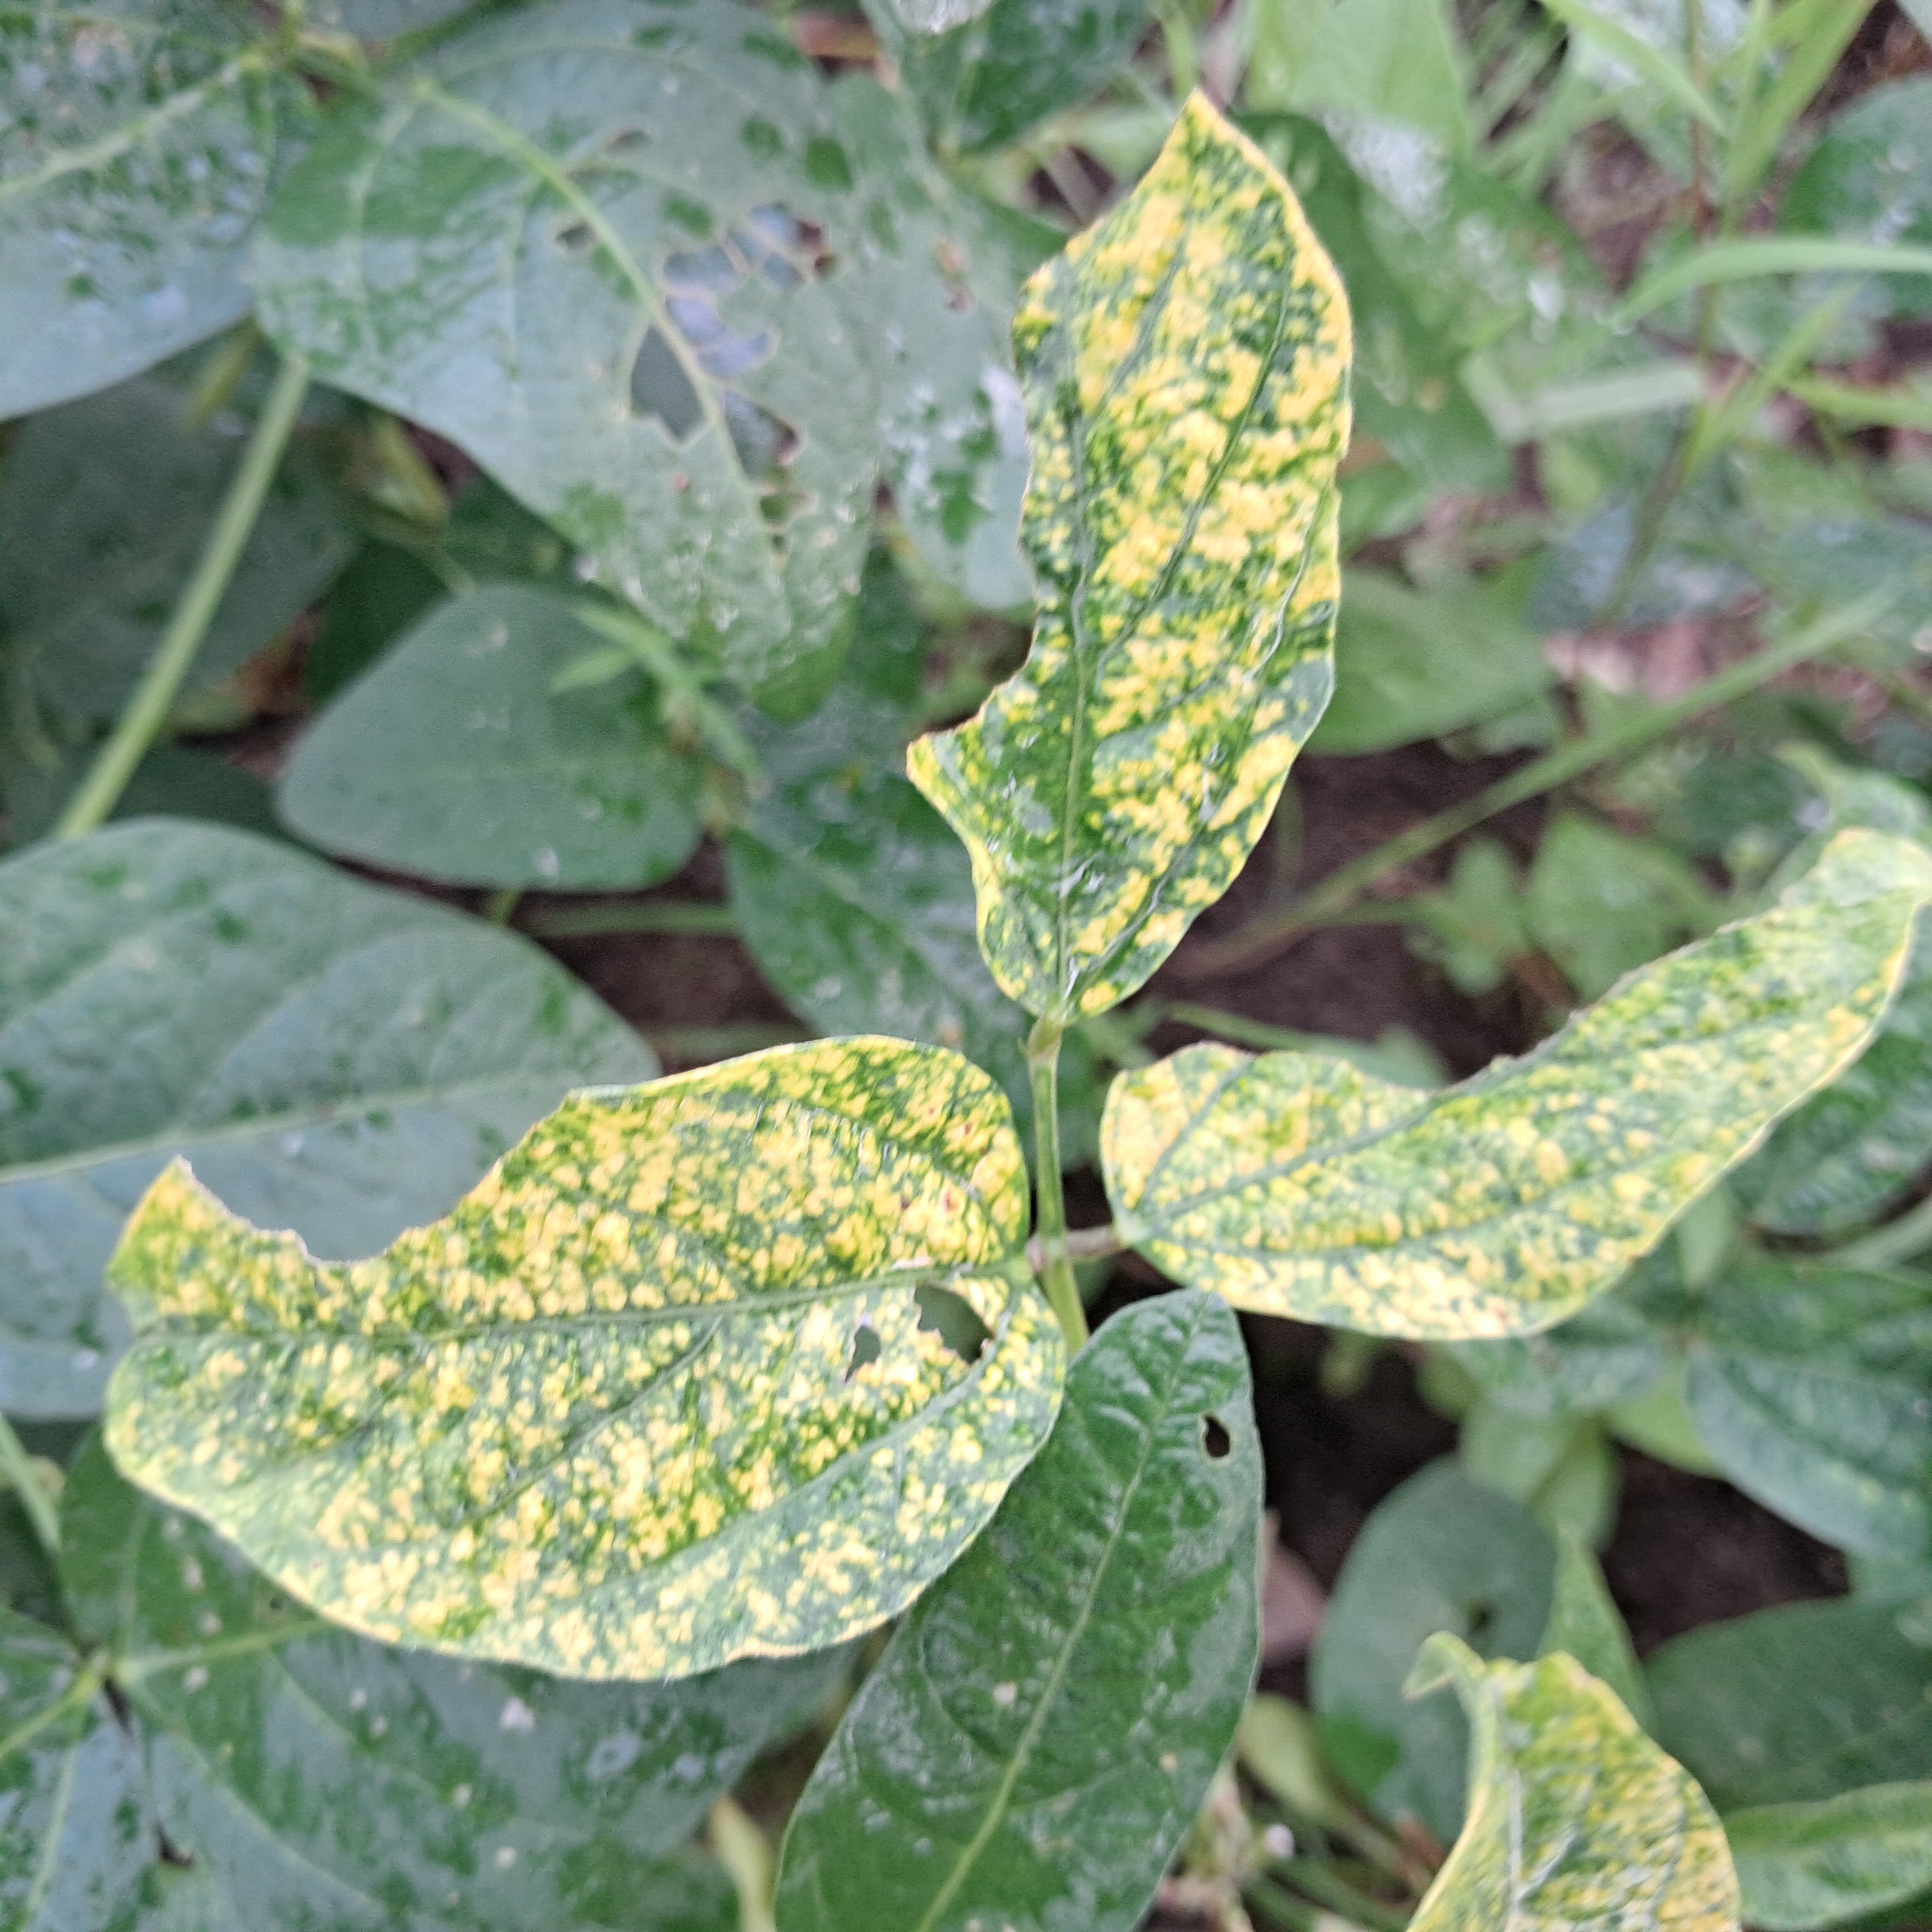
Label: Mosaic